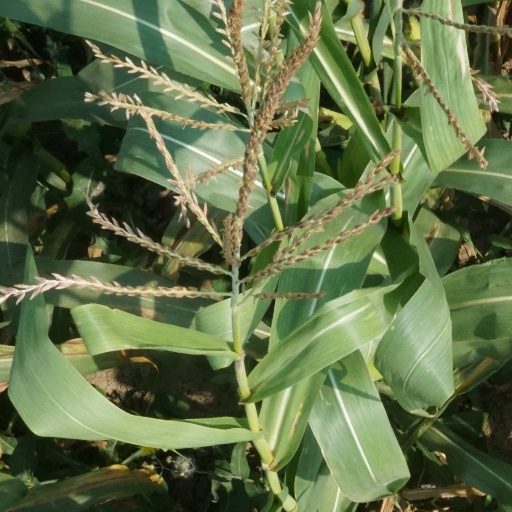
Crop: maize; corn